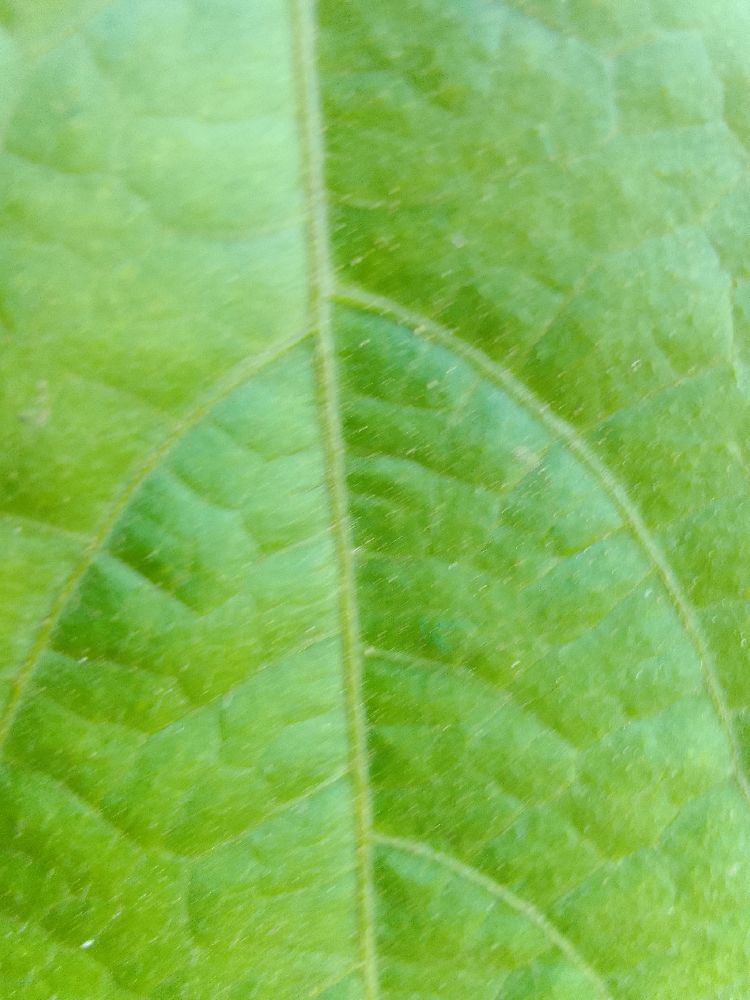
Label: healthy